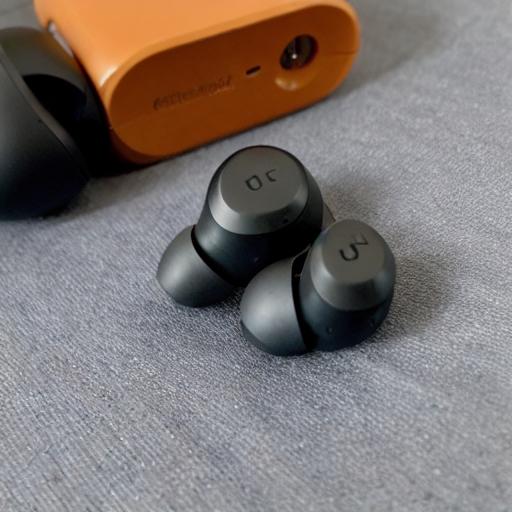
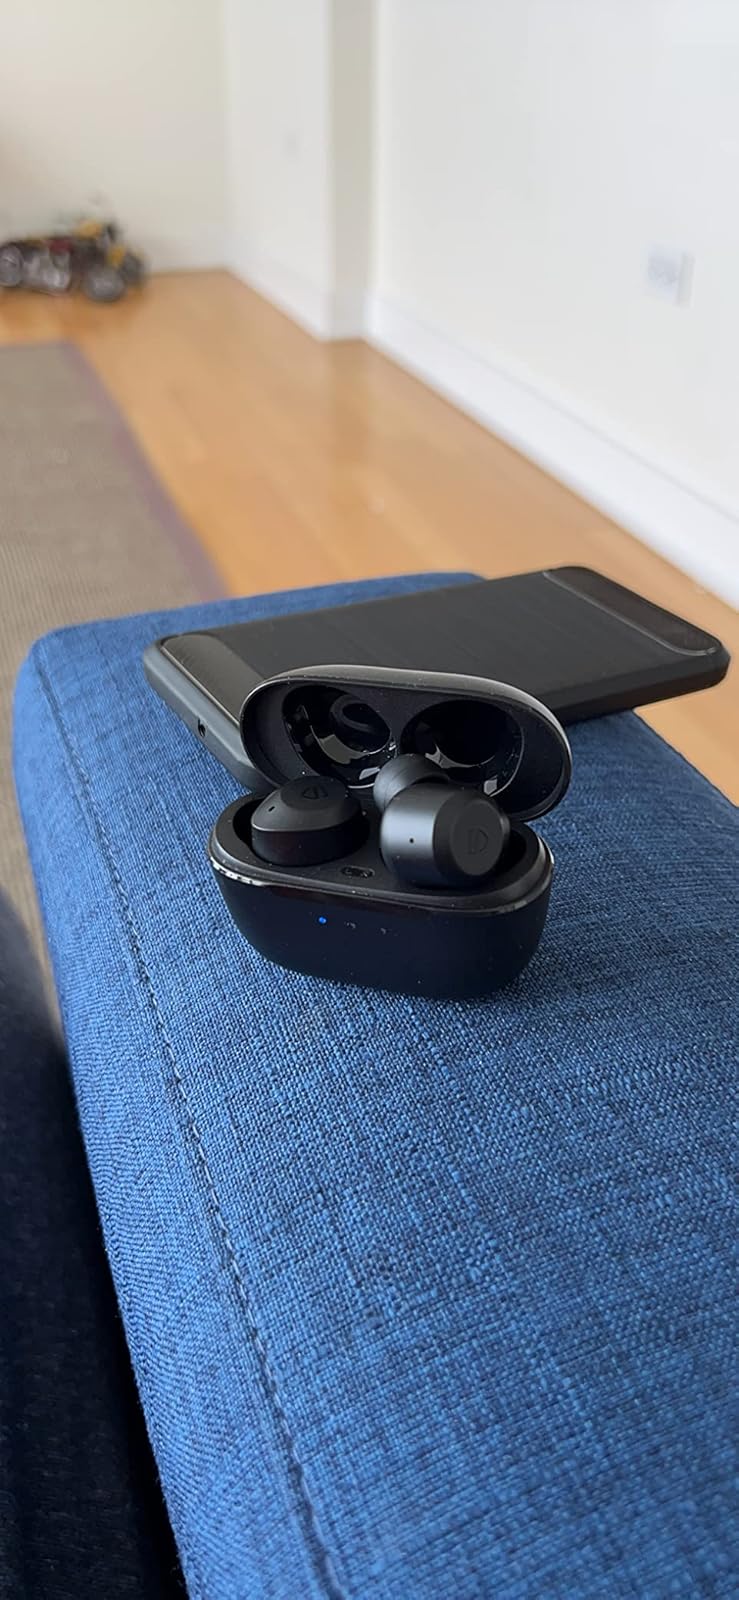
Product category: earbuds
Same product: no